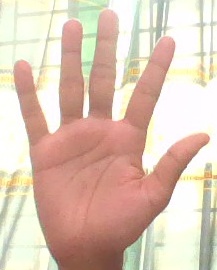
ASL sign: 5